Liturgical fan in Eastern Christianity

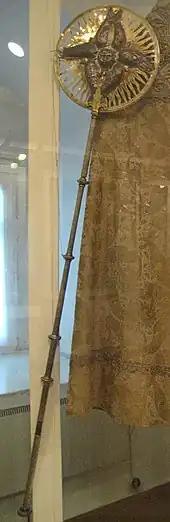
Eastern Christian "ripidion", 19th century (Pskov museum).

In the Eastern Churches, liturgical fans have been used from the first centuries to the present day. A fan is generally made of metal, round, having the iconographic likeness of a six-winged seraphim and is set on the end of a pole. Fans of carved, gilded, or painted wood are also found. Fans are usually made in pairs.